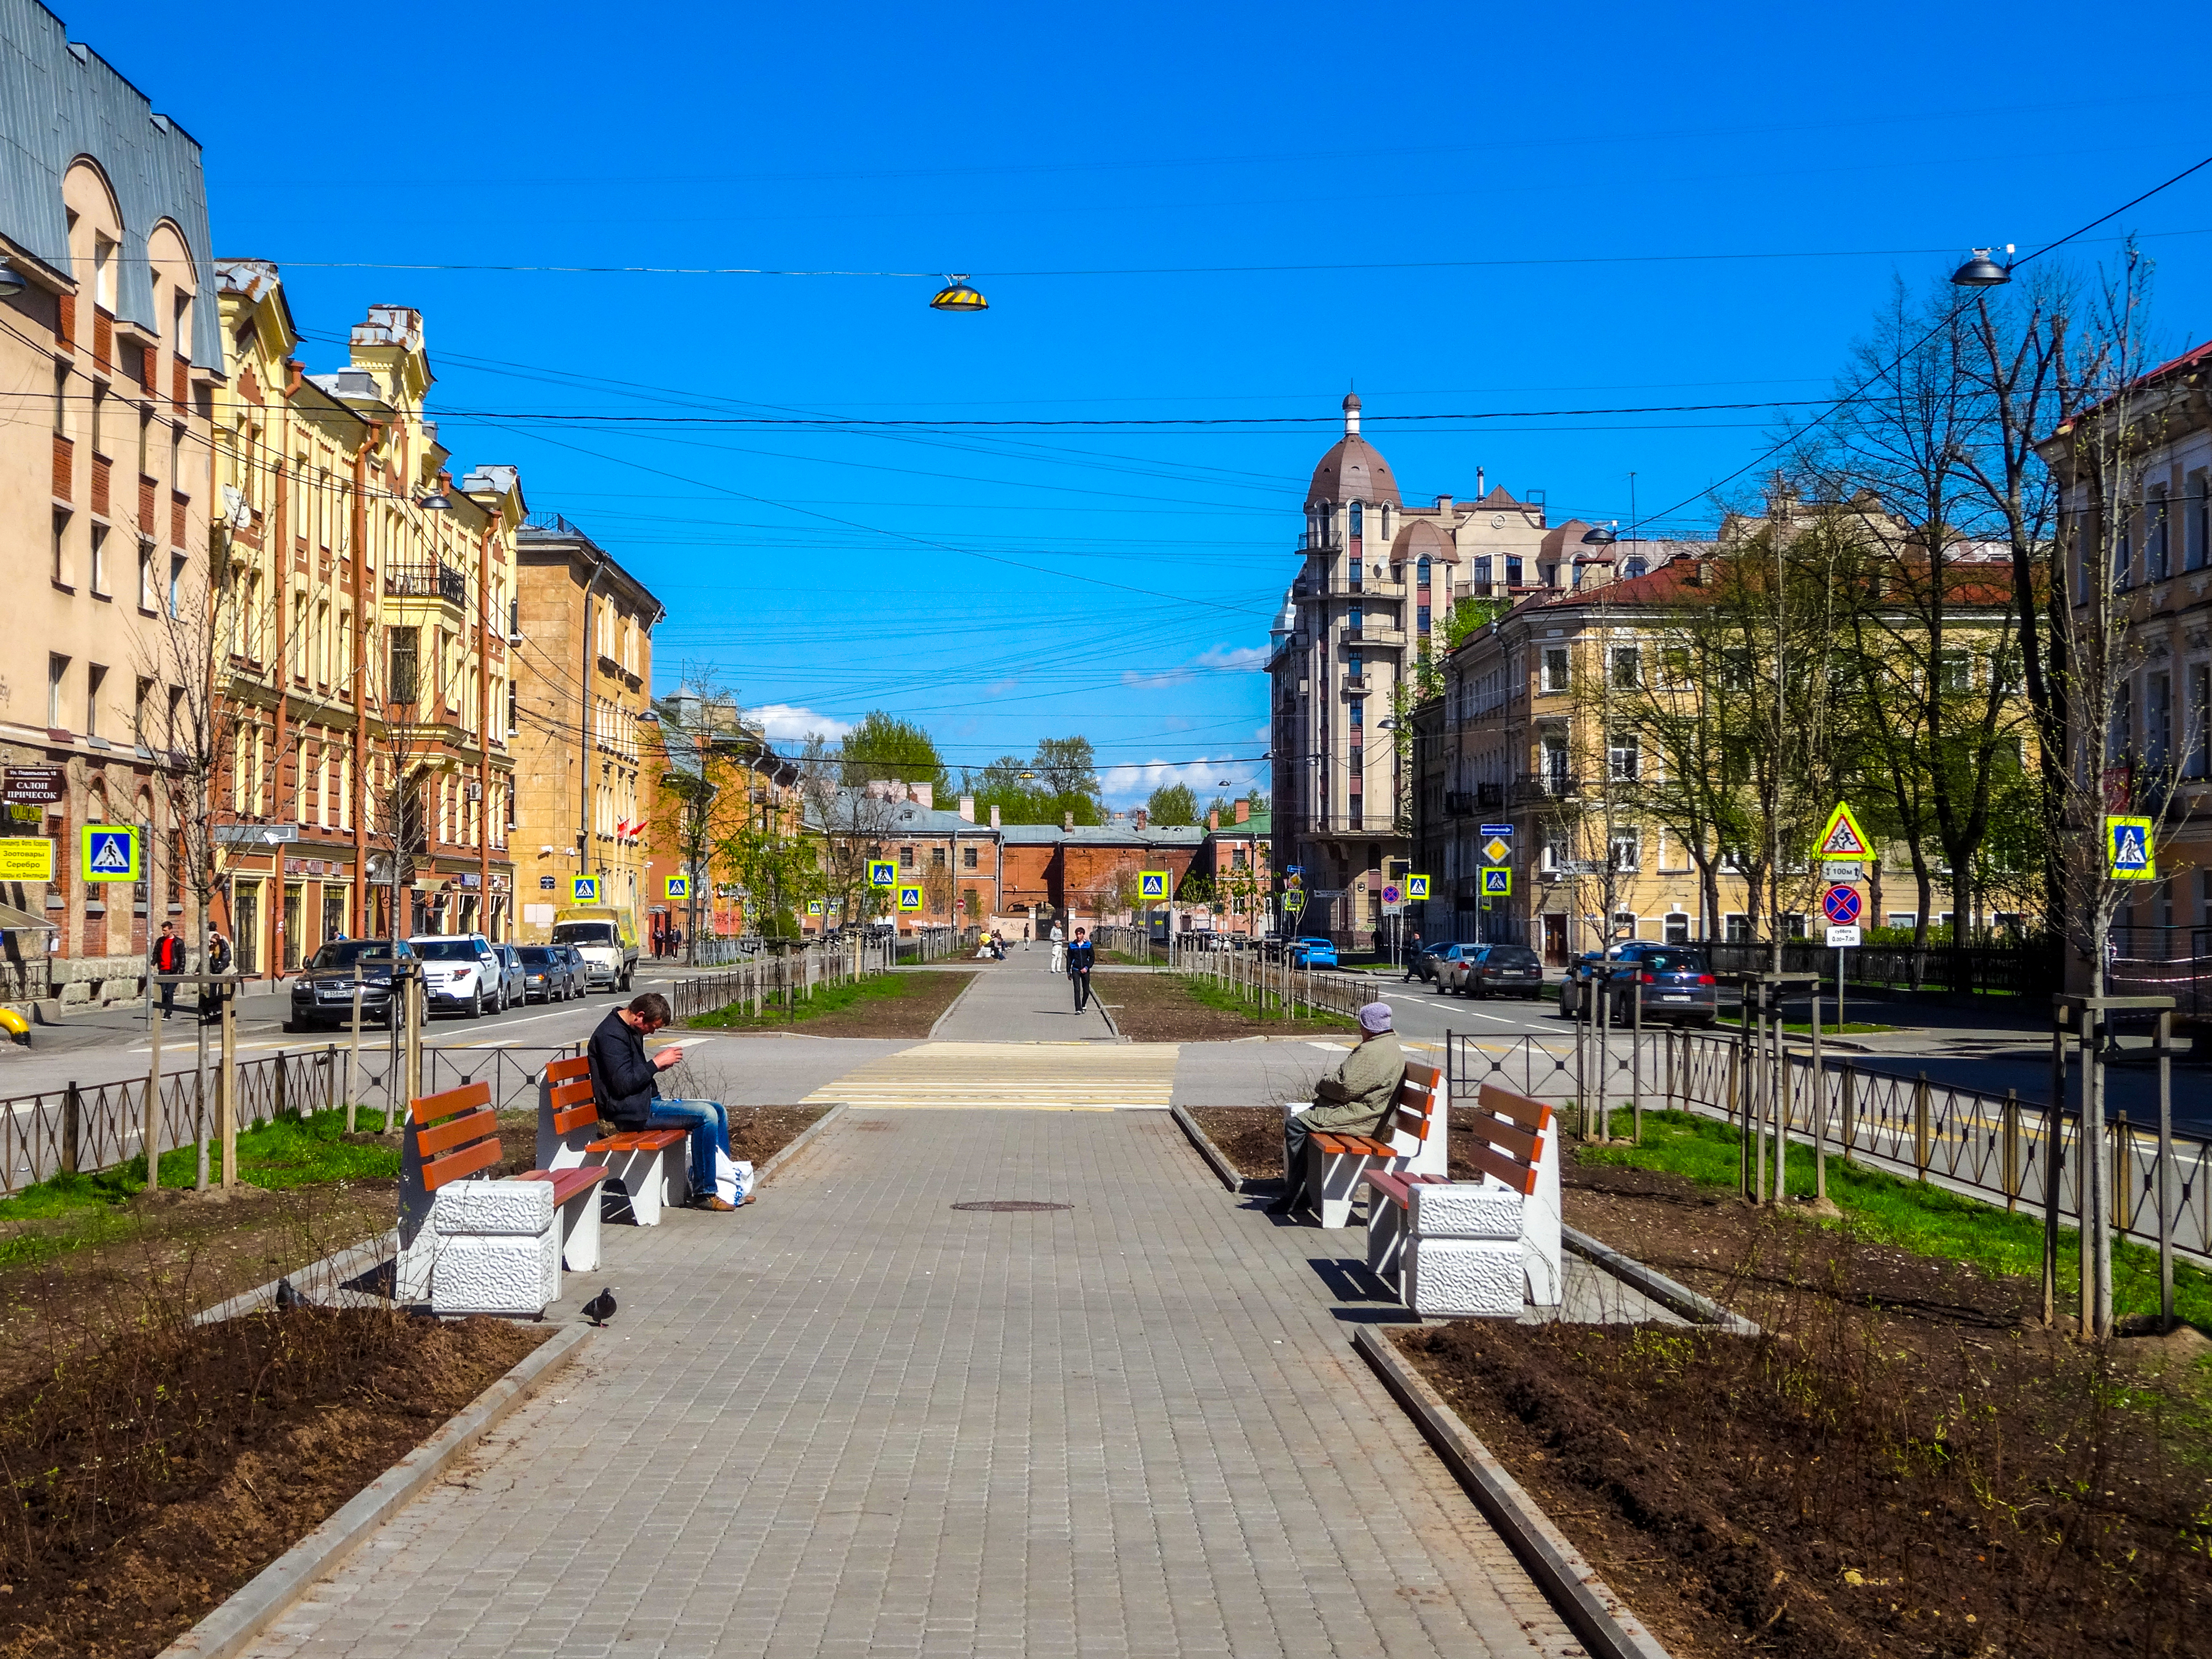
saint, petersburg, street, houses, russia, architecture, city, travel, building, sky, tourism, cityscape, russian, wires, road signs, saint petersburg, plant, road, window, town, neighbourhood, street light, road surface, public space, urban design, urban area, residential area, thoroughfare, mixed use, sidewalk, bench, downtown, suburb, pedestrian, walkway, town square, plaza, cobblestone